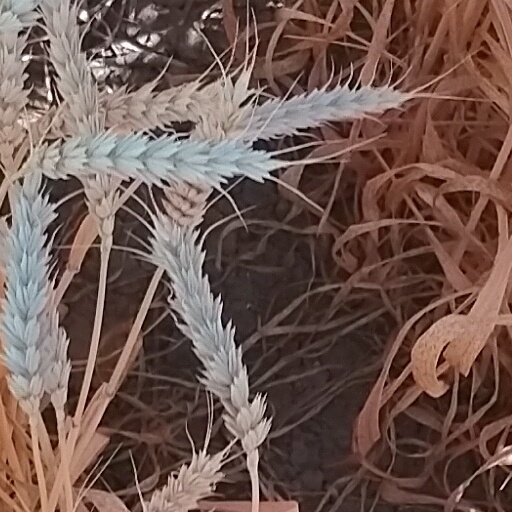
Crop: wheat